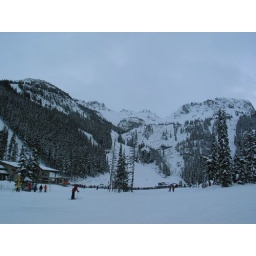
Lots of powder, somewhere around Ego bowl on Whistler mountain